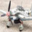
Label: airplane